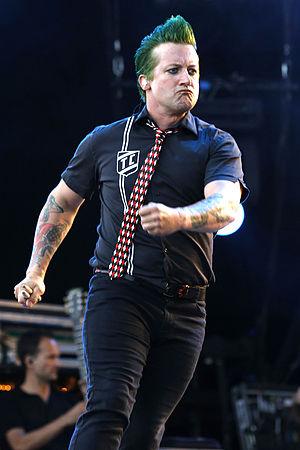
Tré Cool, de son vrai nom Frank Edwin Wright III, né le 9 décembre 1972 à Francfort-sur-le-Main en Allemagne de l'Ouest, est un musicien américain. Il est le batteur du groupe de punk rock Green Day depuis 1991, en remplacement de l'ancien batteur du groupe John Kiffmeyer. Il a aussi joué avec Samiam, The Lookouts, The Network et Foxboro Hot Tubs.